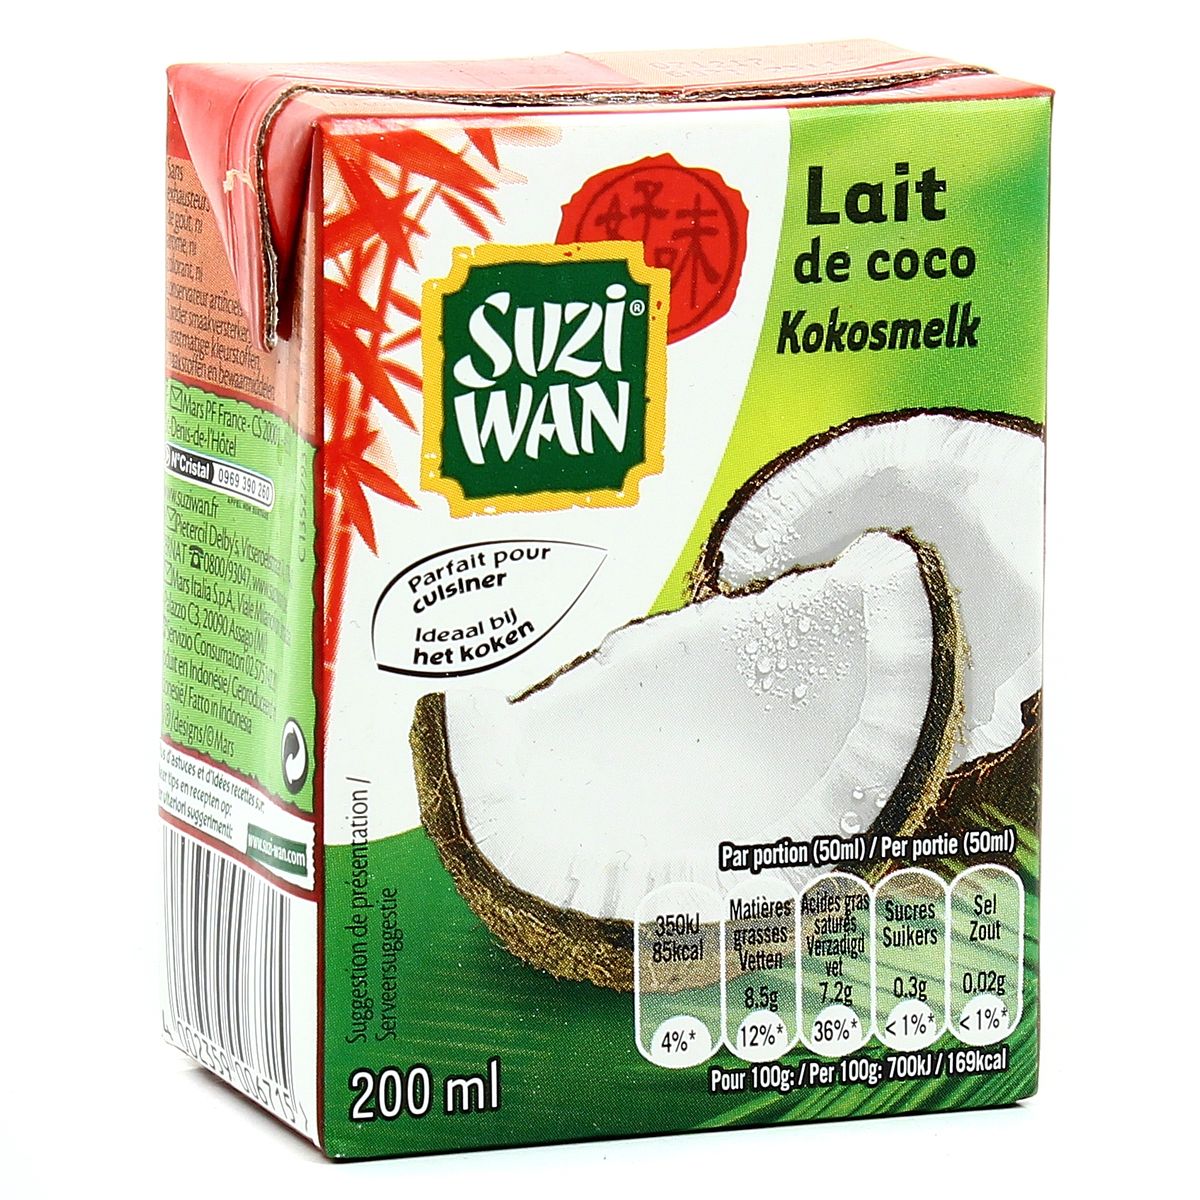
Waste category: cardboard